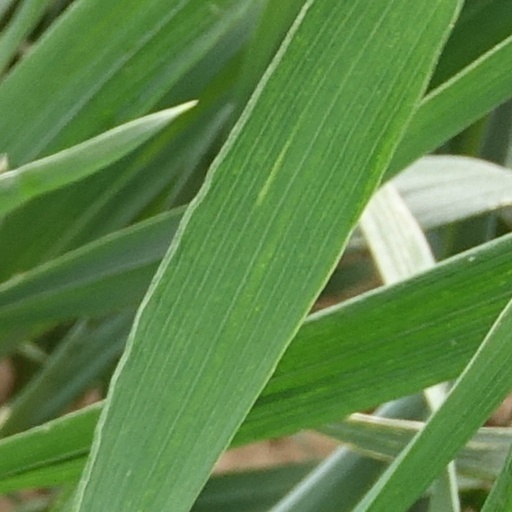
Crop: wheat